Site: brandenburg
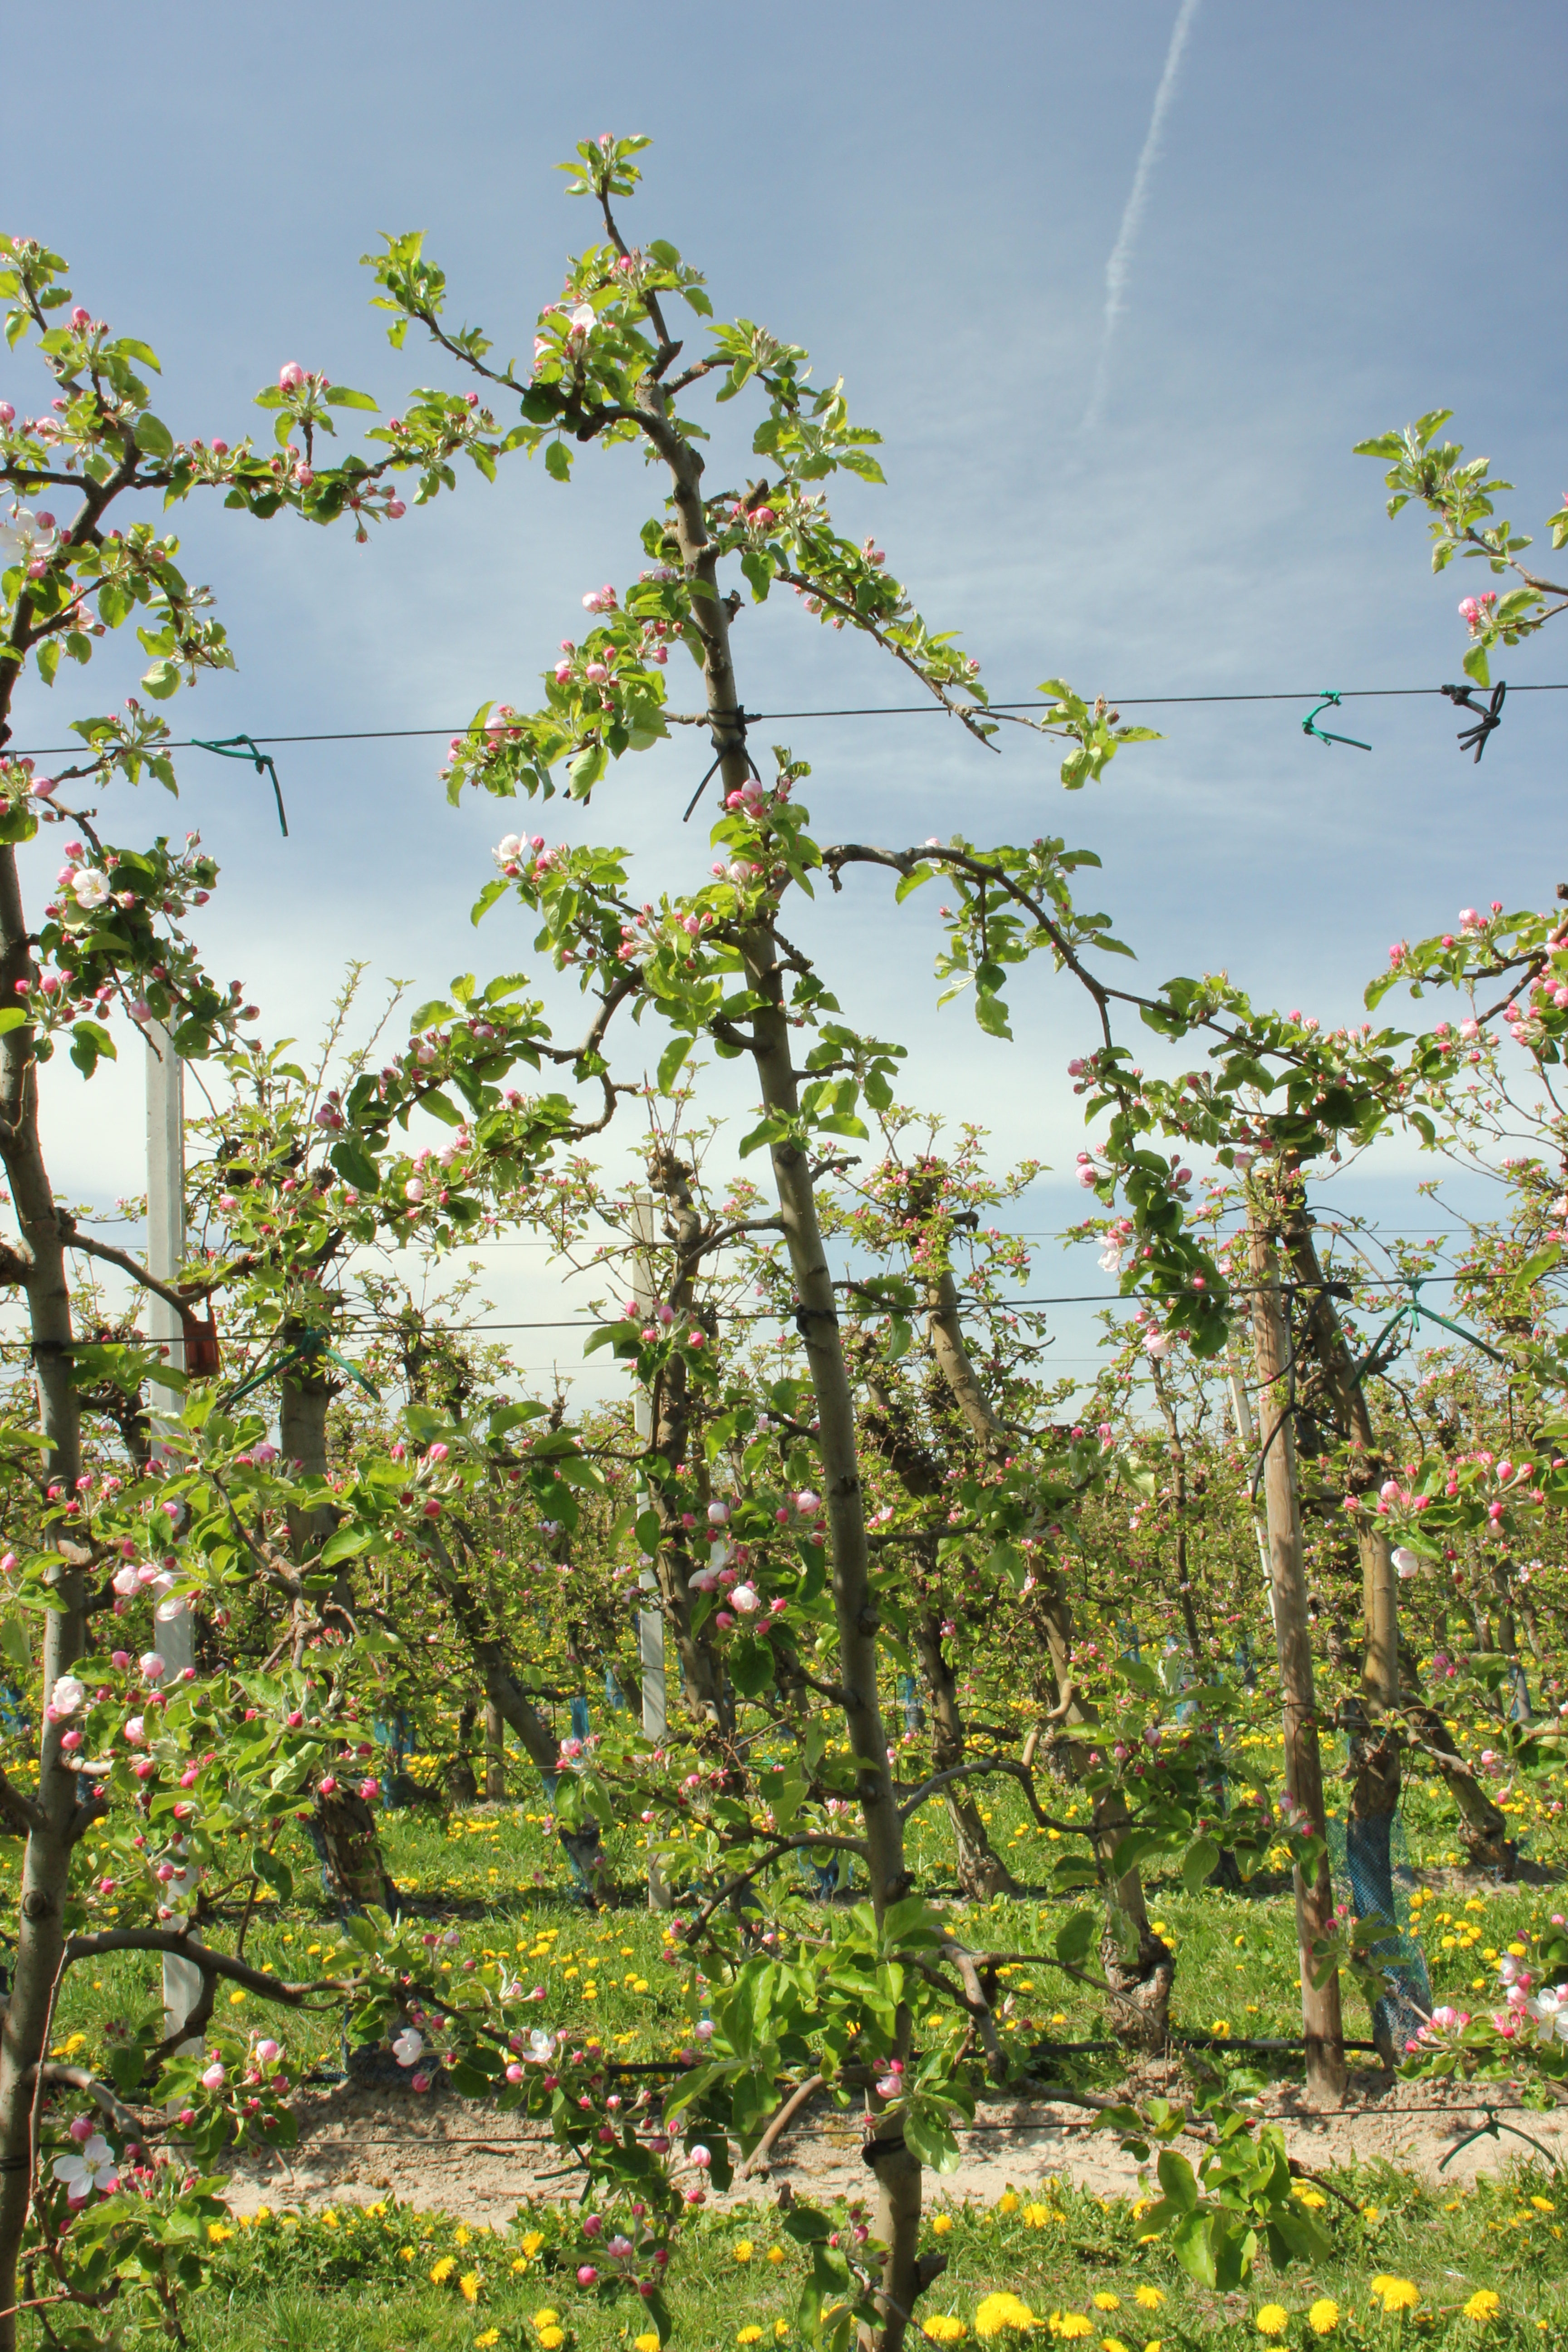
Growth stage (BBCH 57): Inflorescence emergence